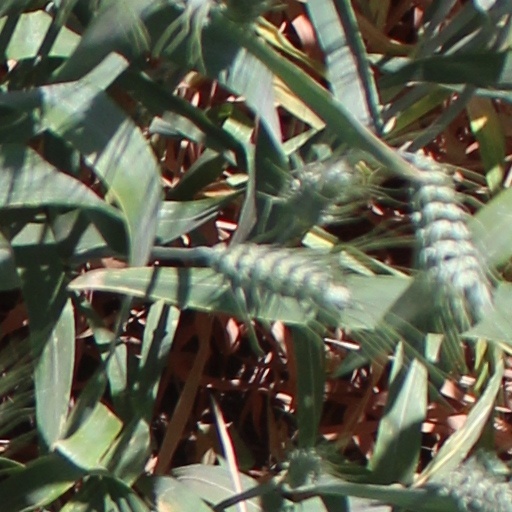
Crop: wheat